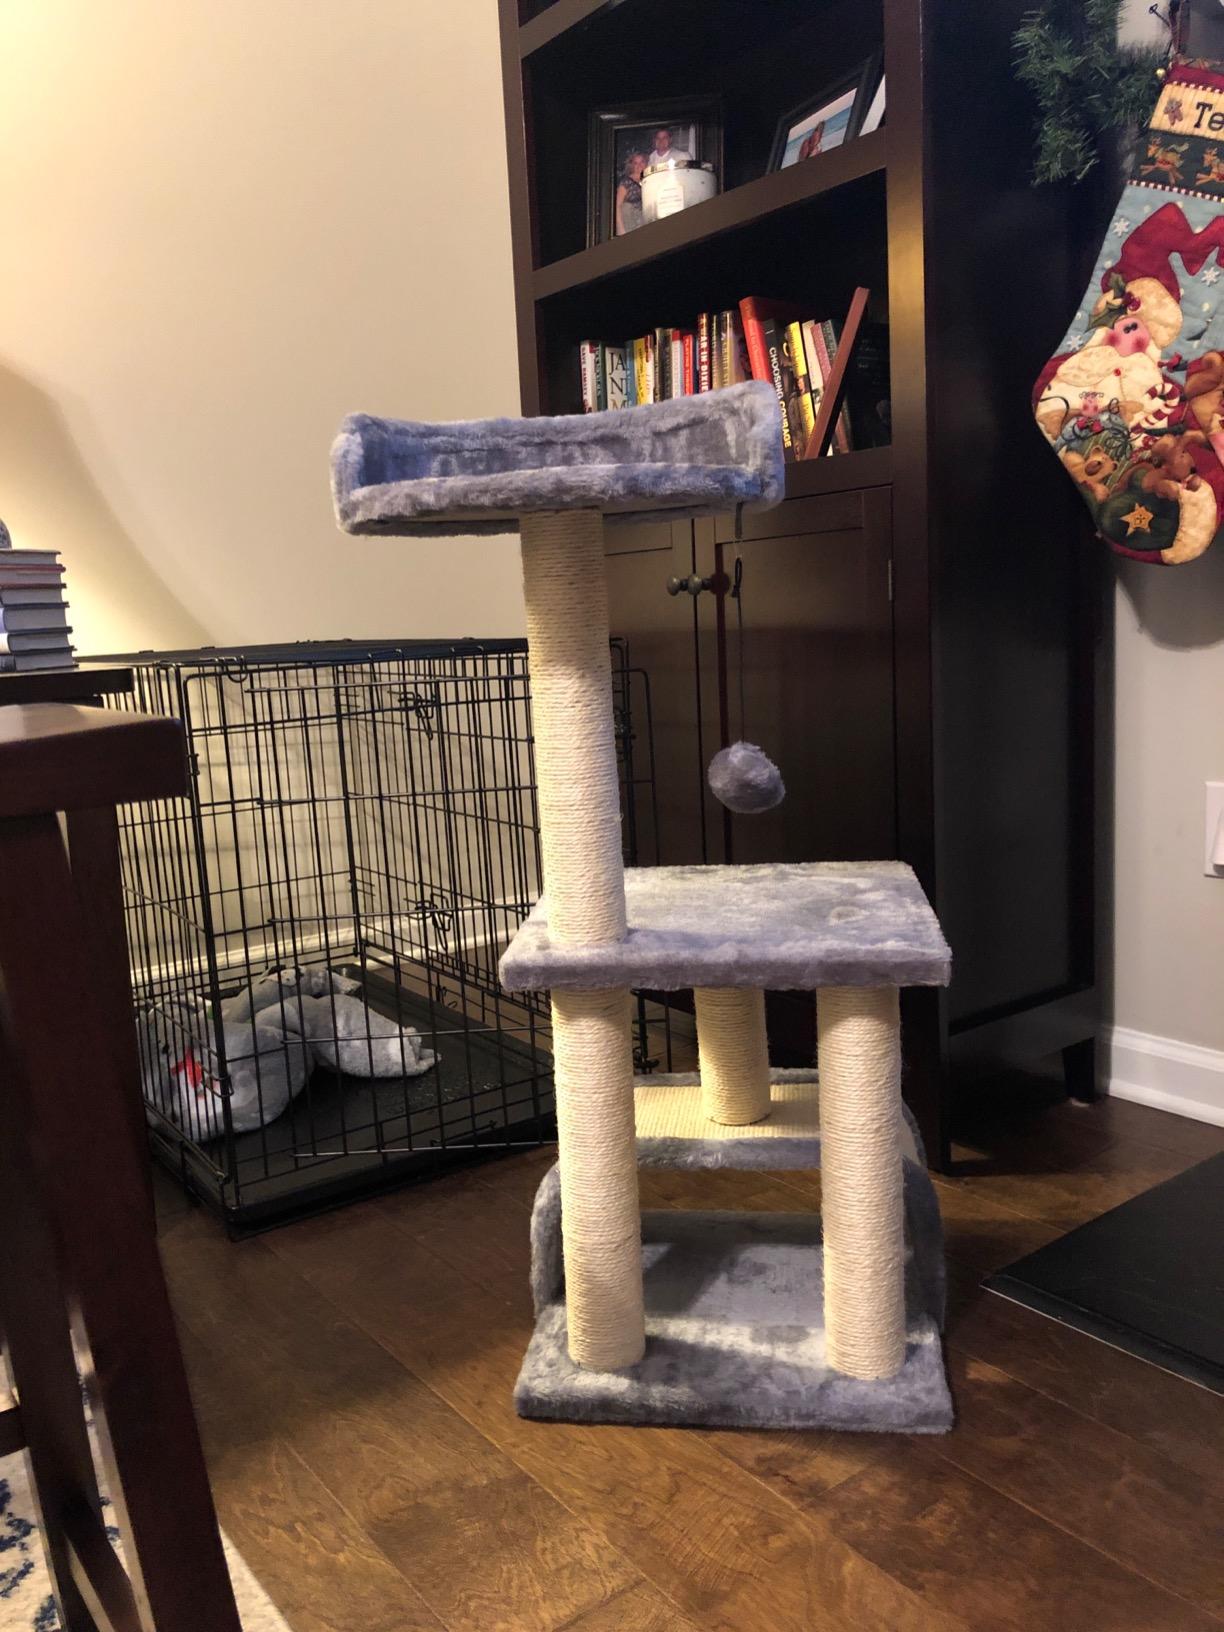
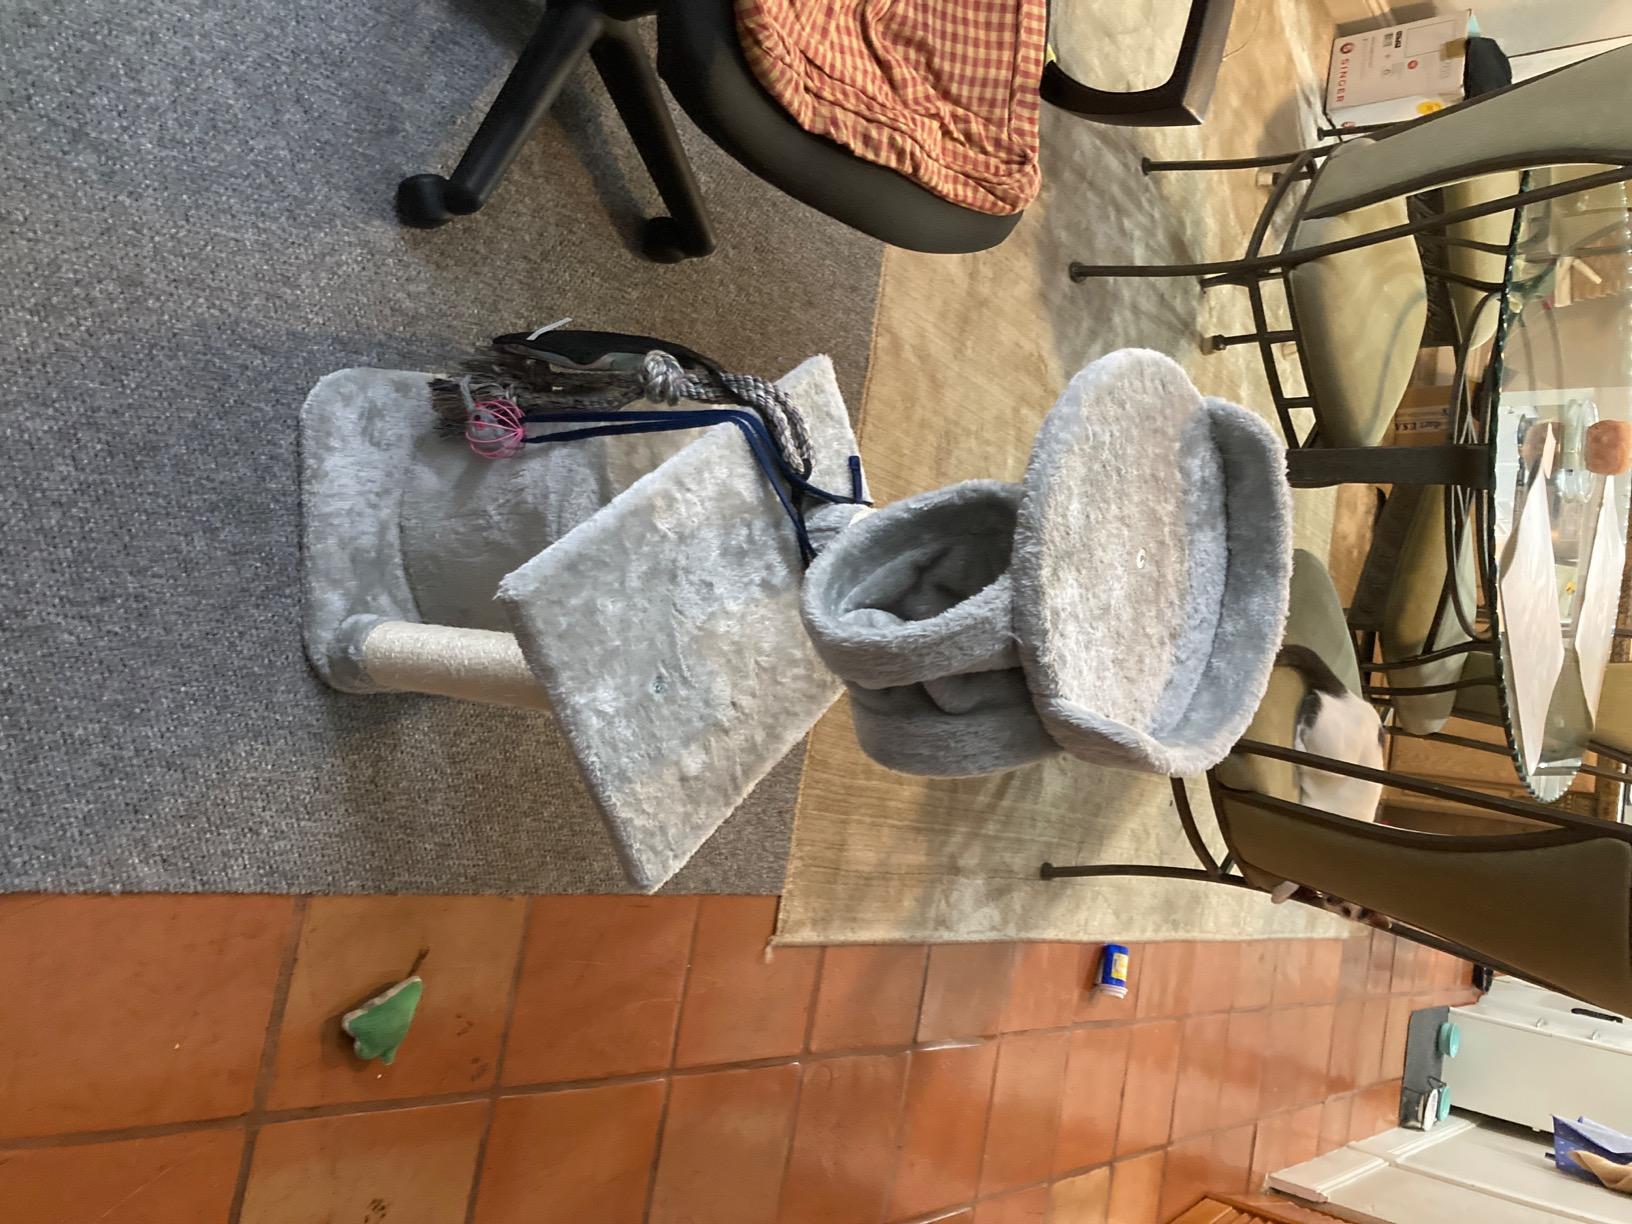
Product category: items_cat tree
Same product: no